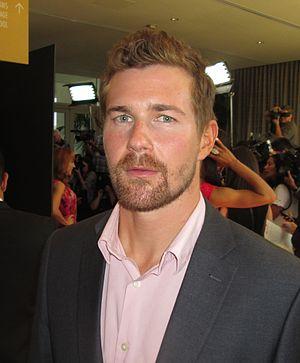
Josh Kelly, né le 25 avril 1982 à Yokosuka dans la préfecture de Kanagawa au Japon, est un acteur américain.